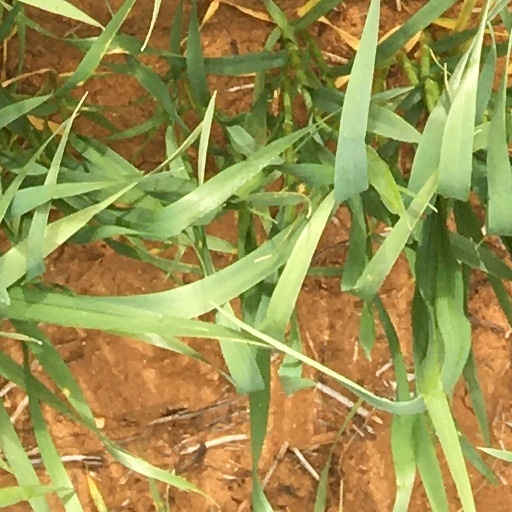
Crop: wheat